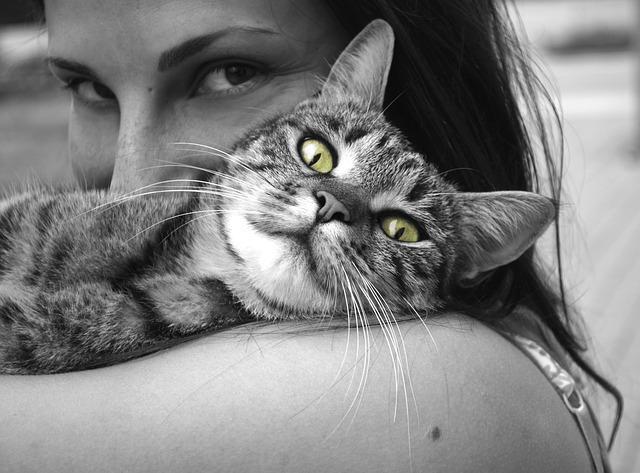
cat